The Bait (1921 film)

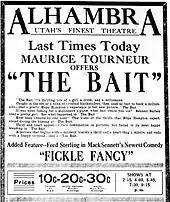
Contemporary newspaper advertisement

Joan Grainger (Hampton) is about to be "sent up" to prison after being falsely accused of stealing when she is kidnapped by Bennett Barton (McDonald), mastermind of a band of crooks of which Simpson (Singleton) is a member. Joan accepts Bennett's assistance when he sends her to Europe and later joins her. They live in luxury when she meets John Warren (Woodward), a wealthy American. Joan receives her first jar of suspicion when Bennett introduces her to John as being Bennett's daughter. Bennett later tells her the plan is for her to marry John so that they will have access to the money. The girl rebels but Bennett threatens to send her back to prison or, still worse, expose her to John, with whom she has now fallen in love. The entire party return to the United States where Bennett forces Joan to accept John's proposal of marriage. In the meantime some members of Bennett's gang have double-crossed him and tell Joan of the original theft frame-up. A signed confession is secured from the girl that did the framing. In the effort to secure the confession, Bennett is killed by Simpson, who had been after the "goods" on Bennett. John is willing to have Joan despite all of this and they are happy.